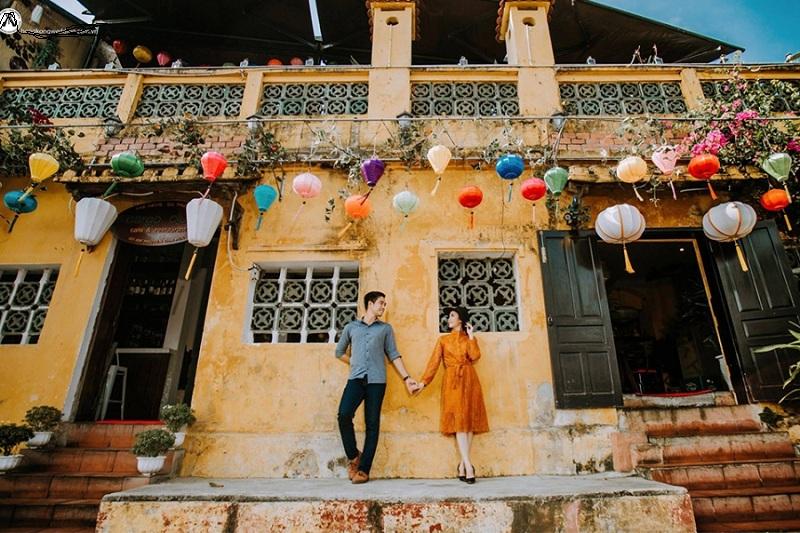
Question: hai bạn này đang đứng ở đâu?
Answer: ở trước một căn nhà được sơn màu vàng